Carl Ferdinand Gjerdrum (barrister)

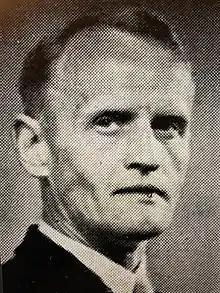
Headshot of Carl Ferdinand Gjerdrum

Carl Ferdinand Gjerdrum (9 April 1898 – 9 February 1945) was a Norwegian jurist and resistance member.